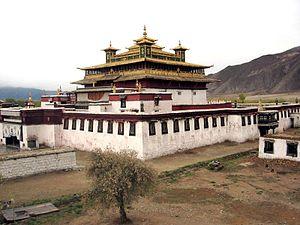
L'histoire du Tibet, zone géographique des confins et des cimes enneigées, charnière stratégique entre le monde chinois et le monde indien, est une histoire mouvementée, entrecoupée de longues périodes d'isolement.
Le courant nyingma ou nyingmapa est la plus ancienne des traditions du bouddhisme tibétain, adaptation à la culture tibétaine du vajrayana comme l'indique son nom. Elle reprend certains textes du chamanisme bön, religion traditionnelle tibétaine, voire en plagie sciemment certains.
Le bouddhisme, qu'il s'agisse d'une religion, d'une philosophie ou d'une pratique souvent centrée sur la méditation, fut fondé par Siddhartha Gautama. Celui-ci naît environ en -556 du calendrier julien en Inde et sa doctrine se diffusera plus largement deux siècles plus tard. Le bouddhisme est une des plus anciennes religions encore largement pratiquées de nos jours. Se développant progresivement en dehors de sa région d'origine, l'Inde du nord-est, il a touché à une époque ou à une autre la quasi-totalité du continent asiatique, s'enrichissant d'éléments issus des cultures d'Asie centrale, d'Extrême-Orient, d'Asie du Sud-Est, ainsi que des cultures hellénistique et himalayenne. Malgré des premiers contacts avec l'Europe à l'époque du gréco-bouddhisme, ce n'est qu'au XIXᵉ siècle que les lettrés européens ont commencé à s'y intéresser sérieusement, mais en relayant une vision parfois biaisée du bouddhisme en Occident. Au XXIᵉ siècle, bien que la grande majorité des bouddhistes résident toujours en Asie, on en trouve sur tous les continents, qu'ils soient autochtones ou issus de l'émigration asiatique. Au fil du temps, de nombreuses écoles sont apparues.
L'empire du Tibet remonte au VIIᵉ siècle. Une monarchie d’une certaine importance émerge alors sur le territoire du plateau du Tibet, marquant sa naissance comme entité politique unifiée. Des conquêtes successives, initiées par Songtsen Gampo en 627 en feront un Empire dont l’apogée sera entre 780 et 790 et qui se terminera en 877, avec la fin de la dynastie Yarlung.